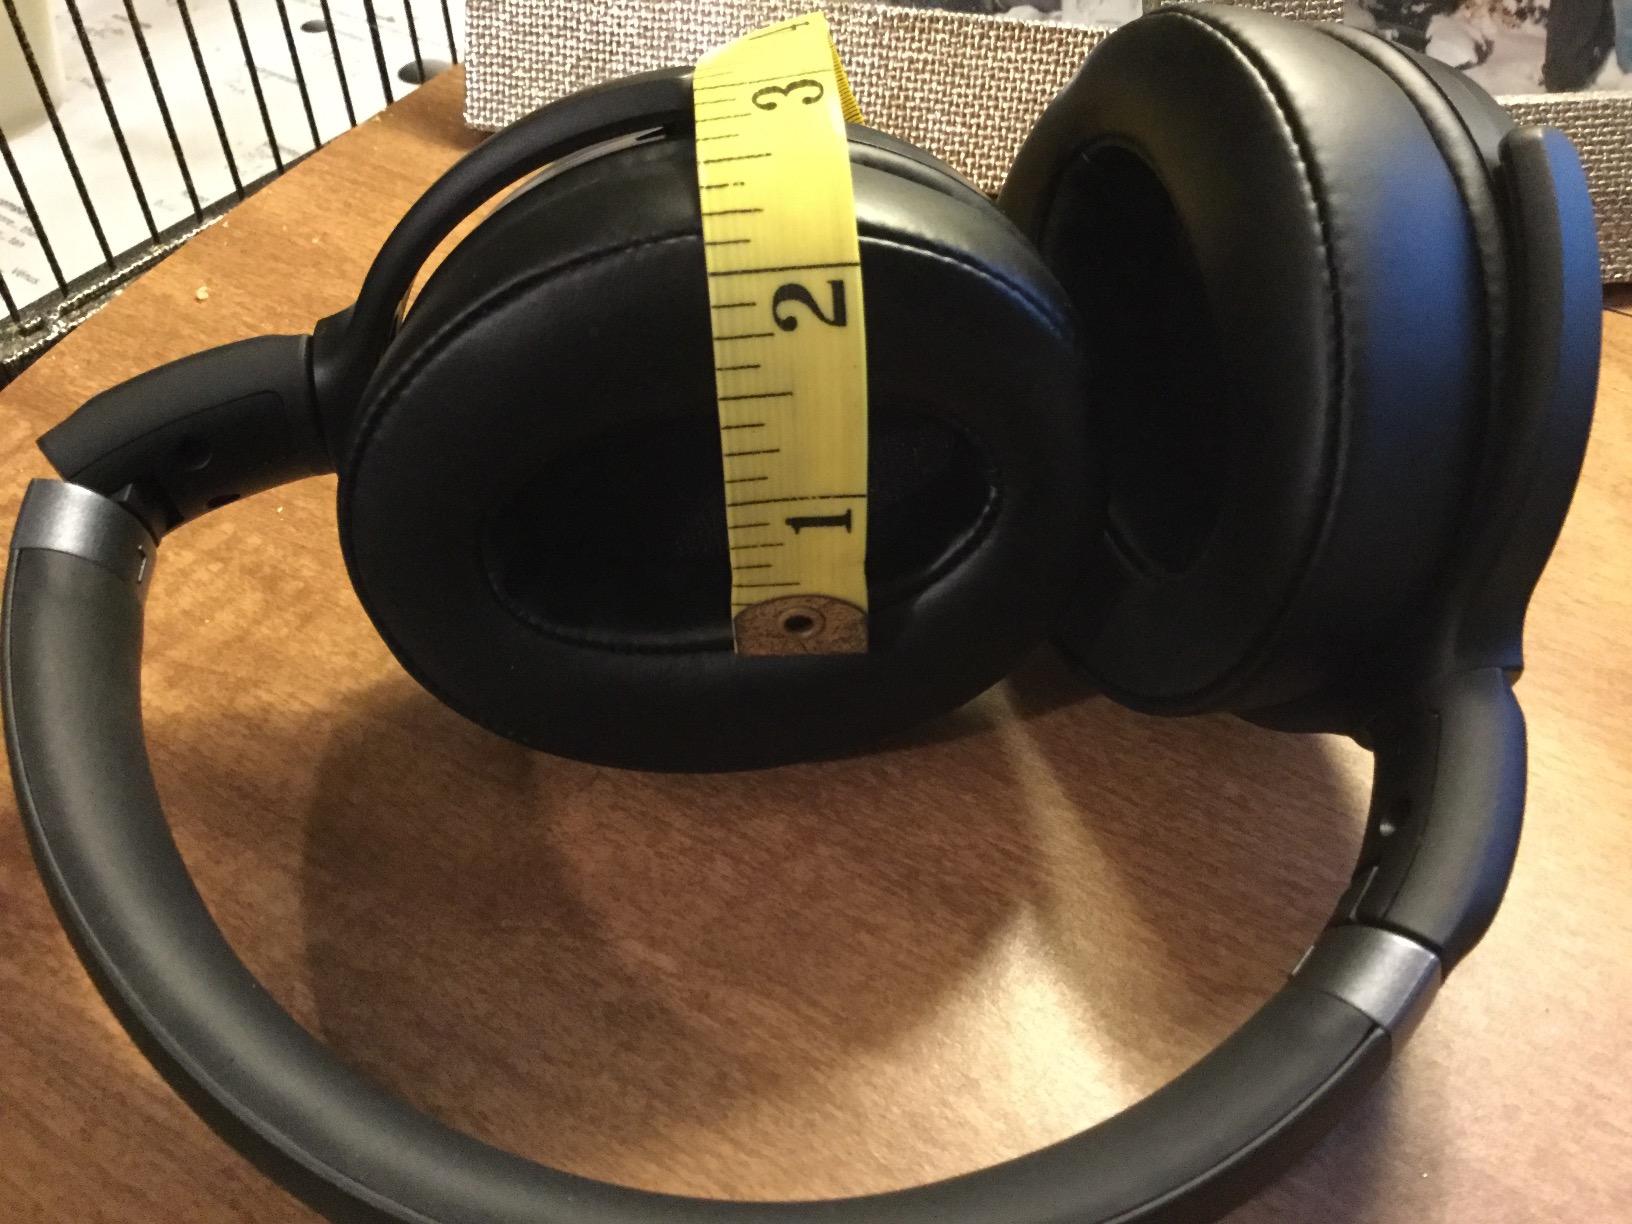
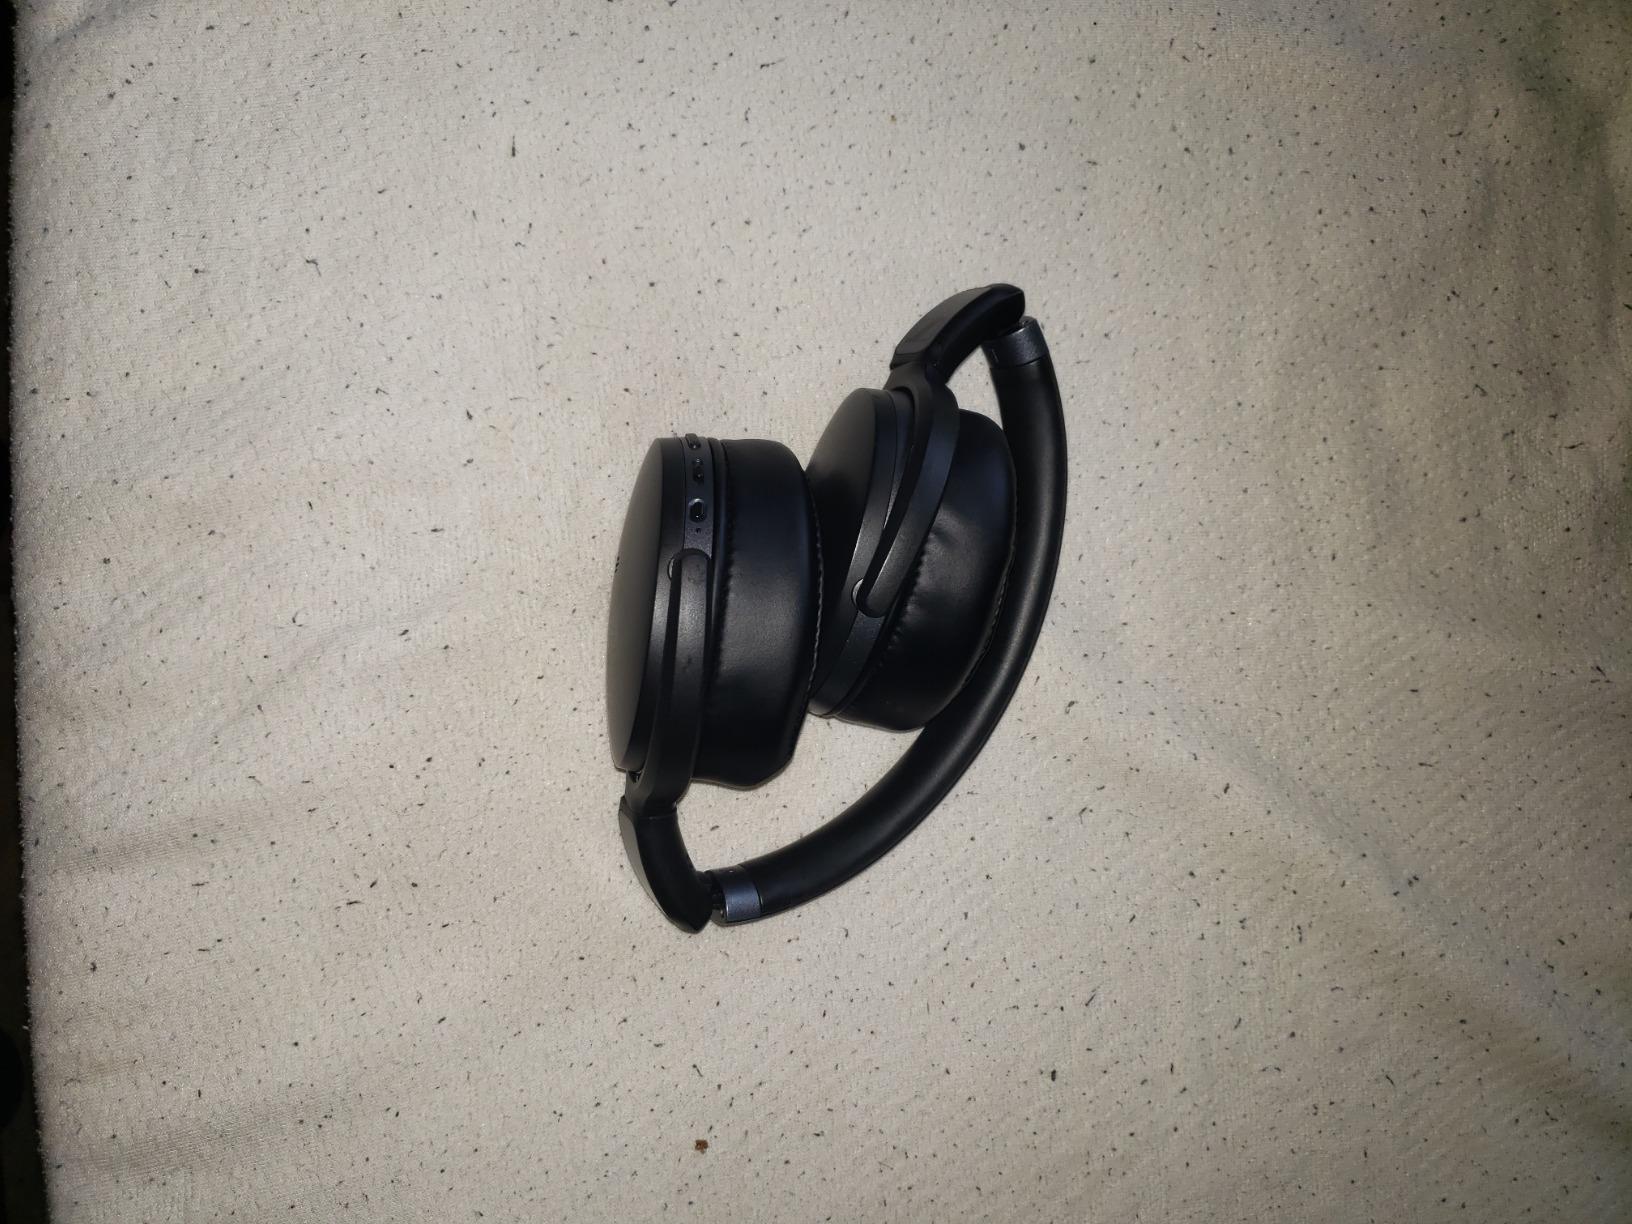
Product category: headphones
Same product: yes